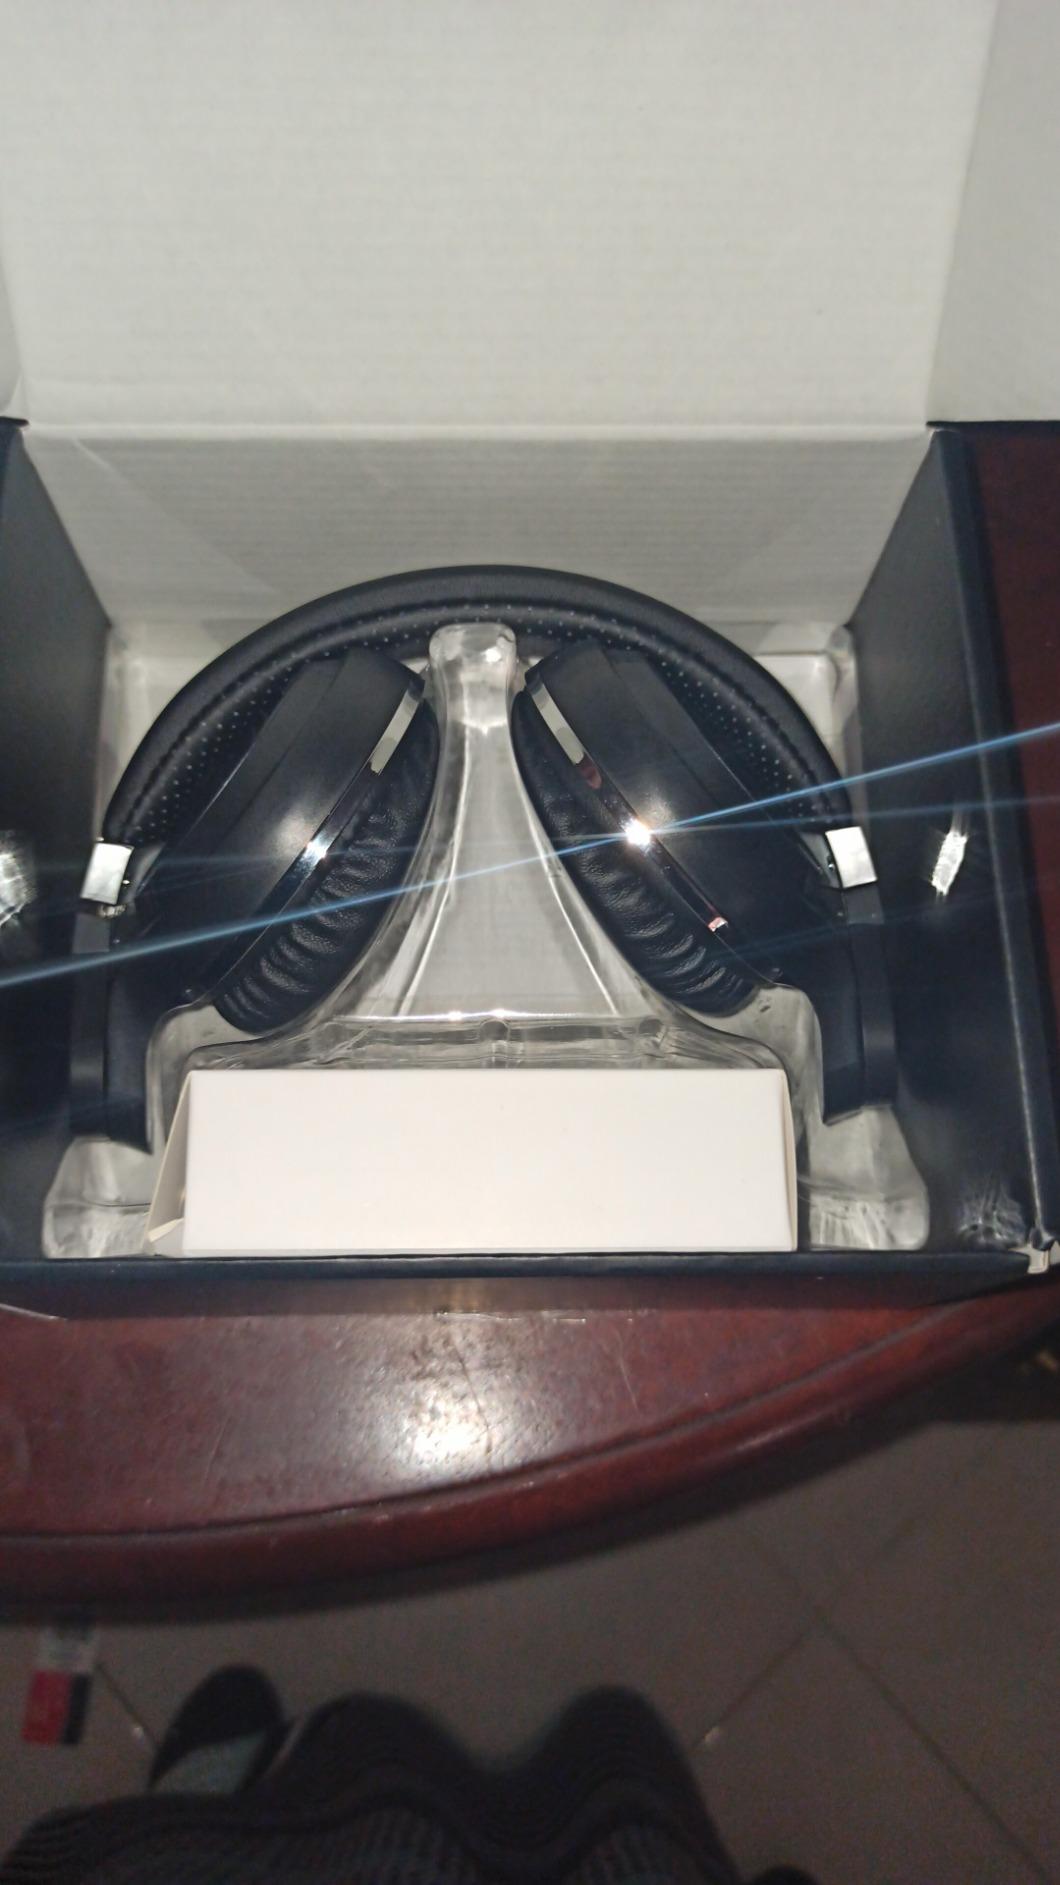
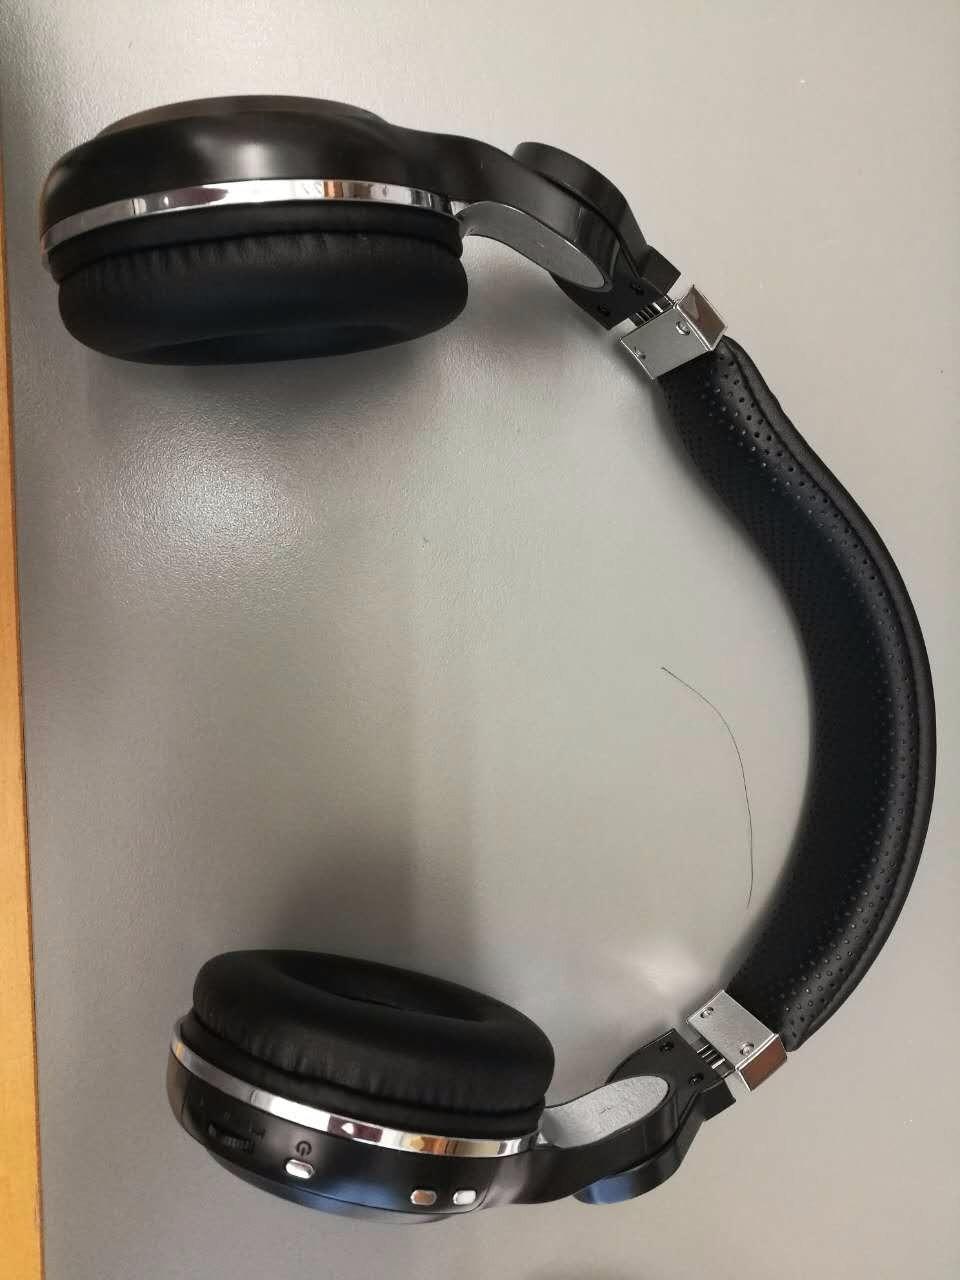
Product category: headphones
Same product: yes